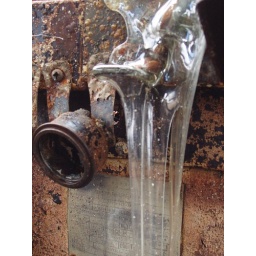
melted glass on metal, in the bus